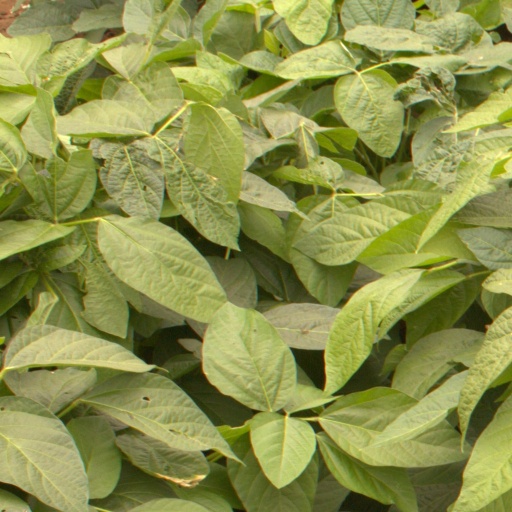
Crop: soybean